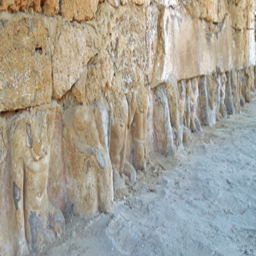
the disfigured statues of author on the outer wall of a medium - size stupa .